Vasily Popov (poet)

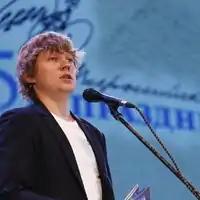
On stage as poet

Vasily Nikolaevich Popov (born 3 April 1983) is a Russian painter, poet, and interpreter. He is a member of the Union of Writers of Russia, where he serves as Secretary of the board of directors. He is a recipient of the Bunin Award, the Lermontov Award, and the Grand Prix of the Golden Knight Literary Forum. As a painter, he is believed to be the first painter to have one of his works launched into space; the painting was simultaneously published on the Internet as an NFT.